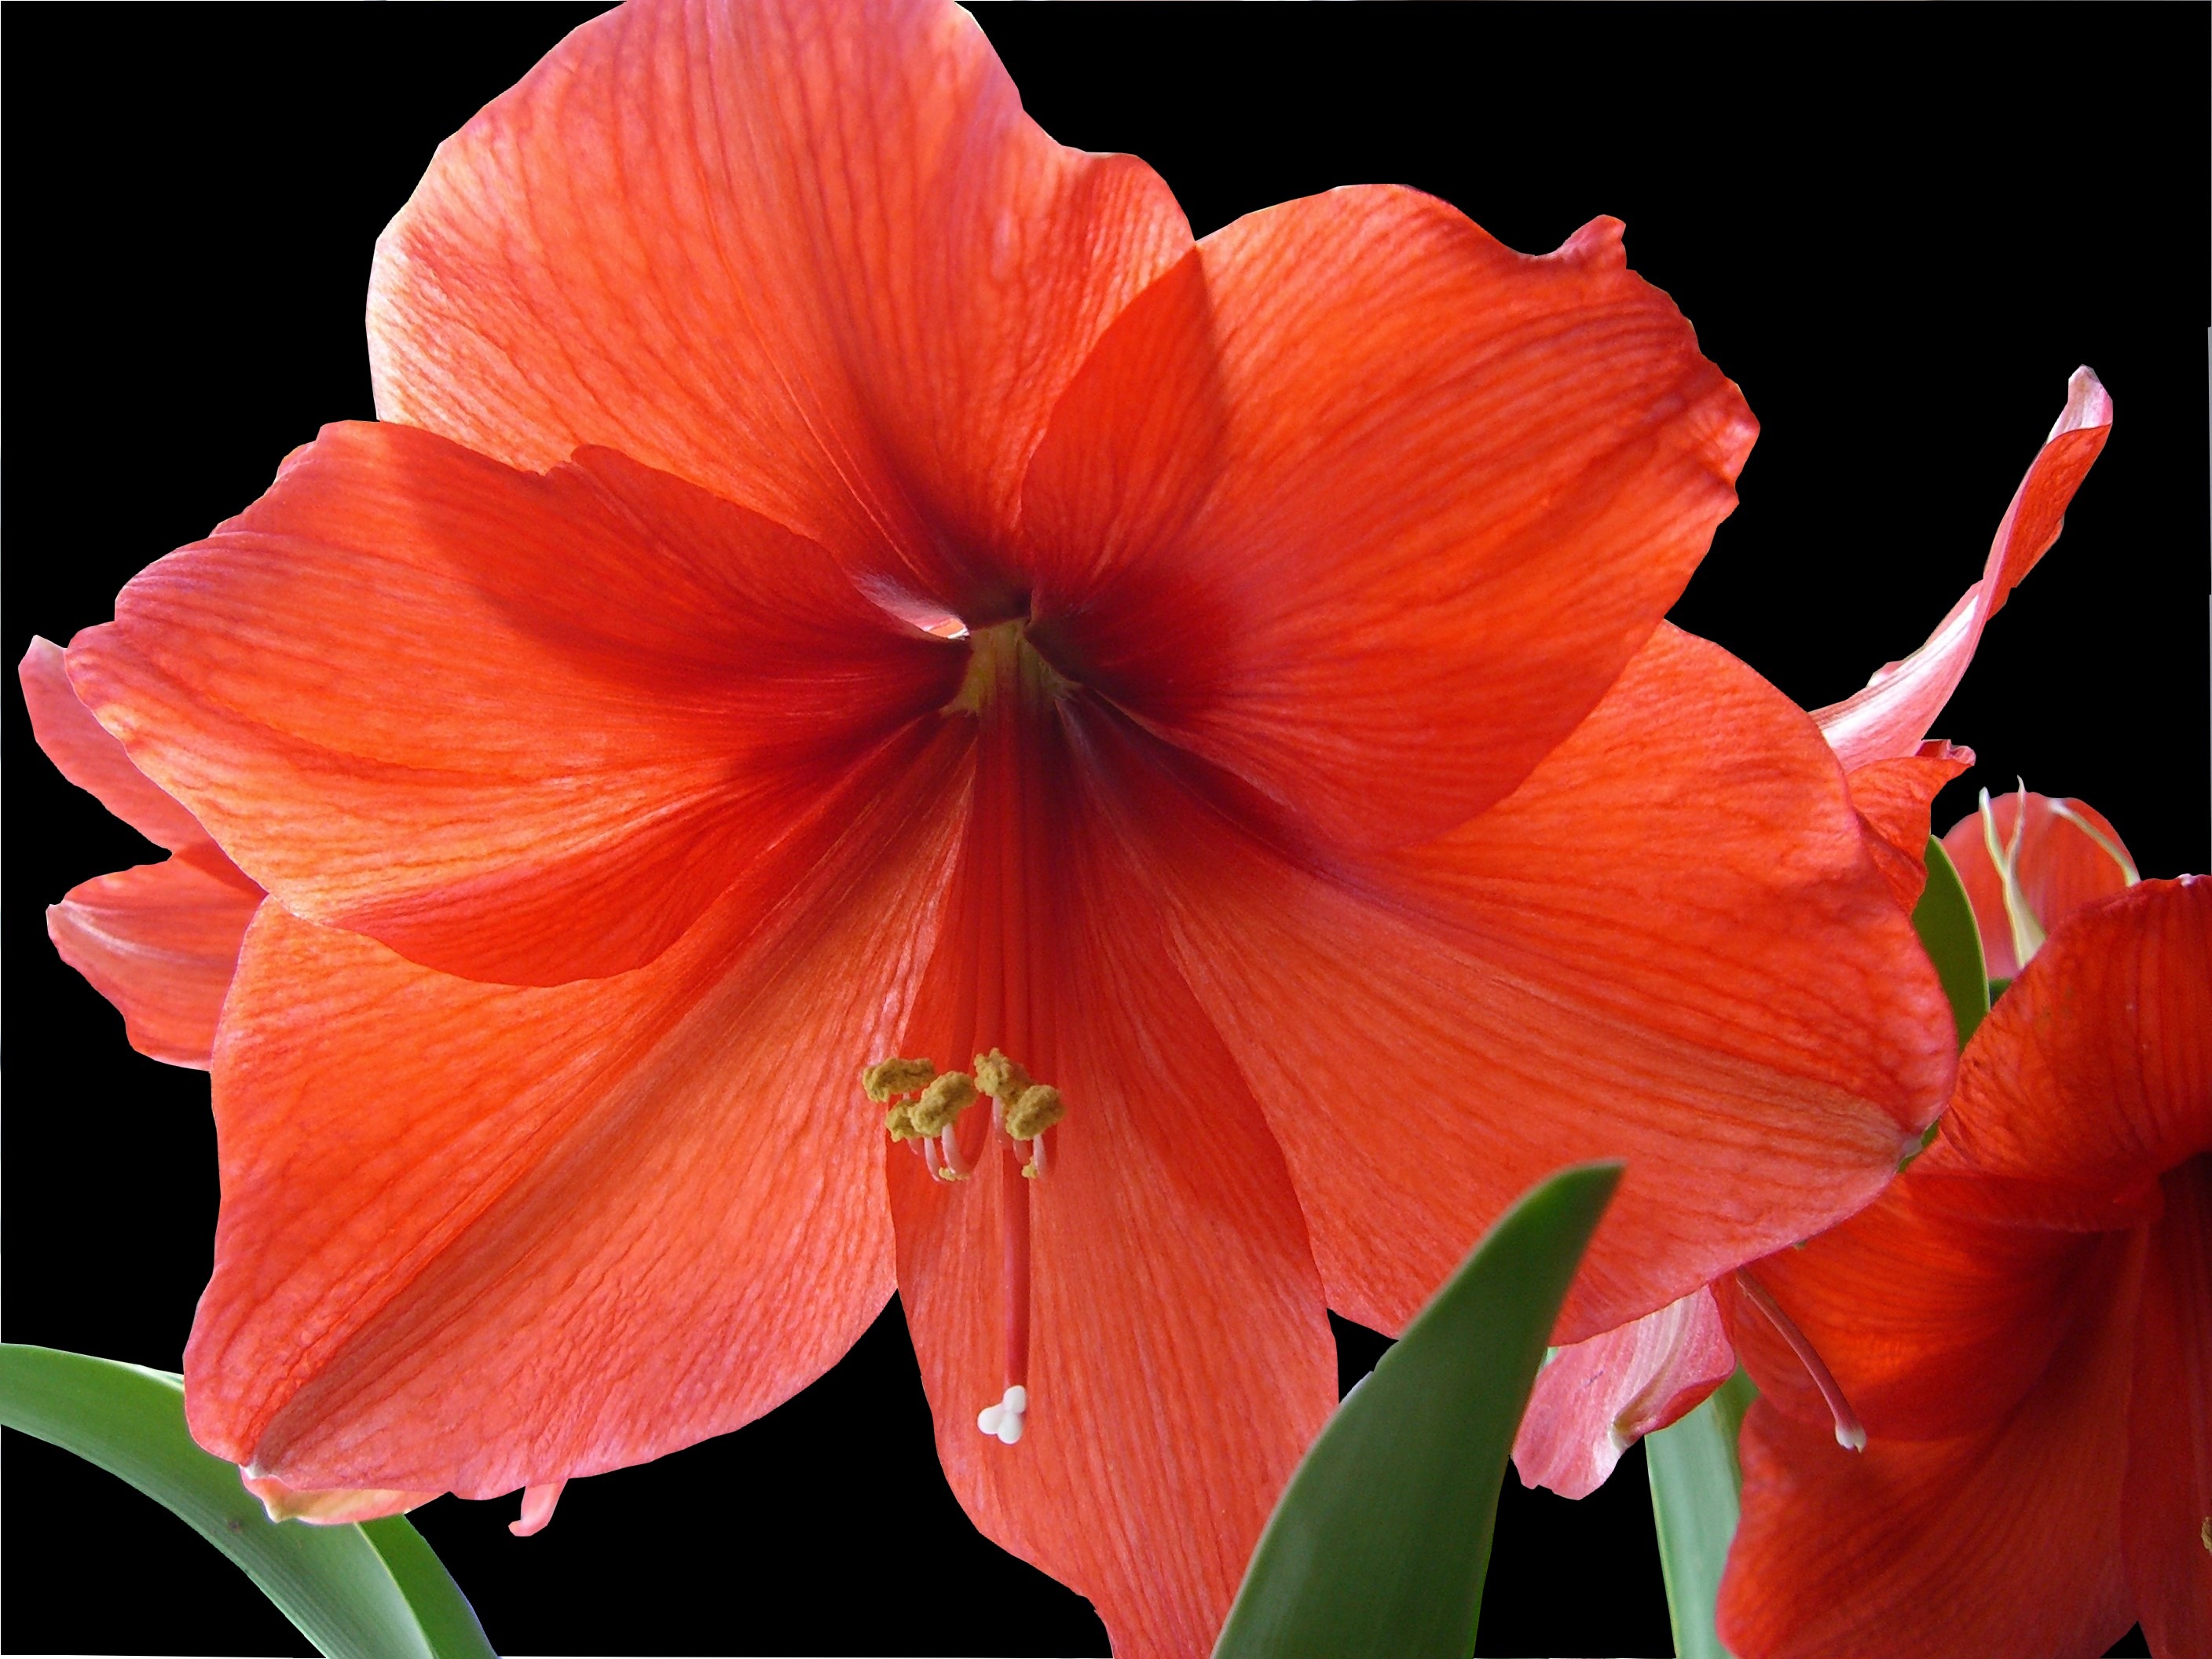
blossom, plant, flower, petal, bloom, red, close, flora, iris, lily, macro photography, blossomed, flowering plant, hippeastrum, plant stem, land plant, amaryllis belladonna